SNK vs. Capcom: SVC Chaos

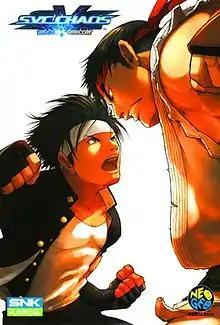
Japanese Neo Geo AES cover art depicting the characters Kyo Kusanagi and Ryu with art by Falcoon

is a 2003 crossover fighting game developed and published by SNK Playmore for the Neo Geo arcade and home platform. It was then later ported to the PlayStation 2 and Xbox, although only the Xbox port was released in North America and both platforms were released in Japan and PAL regions.